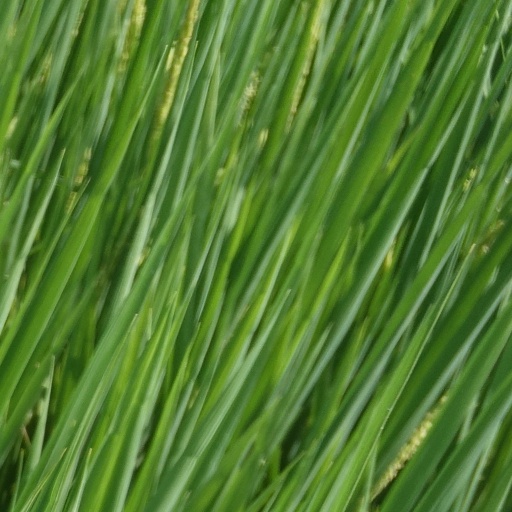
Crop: rice